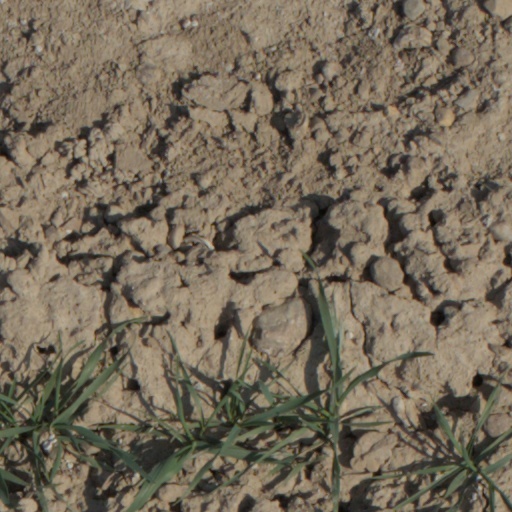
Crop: wheat